Kingdom of Romania

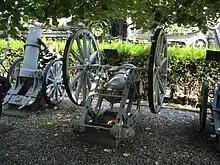
250 mm Negrei mortar

Romanian military industry during World War I was mainly focused on converting various fortification guns into field and anti-aircraft artillery. Up to 334 German 53 mm Fahrpanzer guns, 93 French 57 mm Hotchkiss guns, 66 Krupp 150 mm guns and dozens more 210 mm guns were mounted on Romanian-built carriages and transformed into mobile field artillery, with 45 Krupp 75 mm guns and 132 Hotchkiss 57 mm guns being transformed into anti-aircraft artillery. The Romanians also upgraded 120 German Krupp 105 mm howitzers, the result being the most effective field howitzer in Europe at that time. Romania even managed to design and build from scratch its own model of mortar, the 250 mm Negrei Model 1916. Other Romanian technological assets include the building of Vlaicu III, the world's first aircraft made of metal. The Romanian Navy possessed the largest warships on the Danube. They were a class of 4 river monitors, built locally at the Galați shipyard using parts manufactured in Austria-Hungary, and the first one launched was "Lascăr Catargiu", in 1907. The Romanian monitors displaced almost 700 tons, were armed with three 120 mm naval guns in 3 turrets, two 120 mm naval howitzers, four 47 mm anti-aircraft guns and two 6.5 machine guns. The monitors took part in the Battle of Turtucaia and the First Battle of Cobadin. The Romanian-designed Schneider 150 mm Model 1912 howitzer was considered one of the most modern field guns on the Western Front.